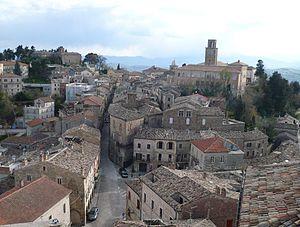
Les Marches sont une région d'Italie centrale dont le siège se situe dans la Ville portuaire d'Ancône, et qui compte 1,528 210 millions d'habitants sur 9 401,38 km² au 30 avril 2018.
Ripatransone est une commune italienne d'environ 4 140 habitants, située dans la province d'Ascoli Piceno, dans la région Marches, en Italie centrale.